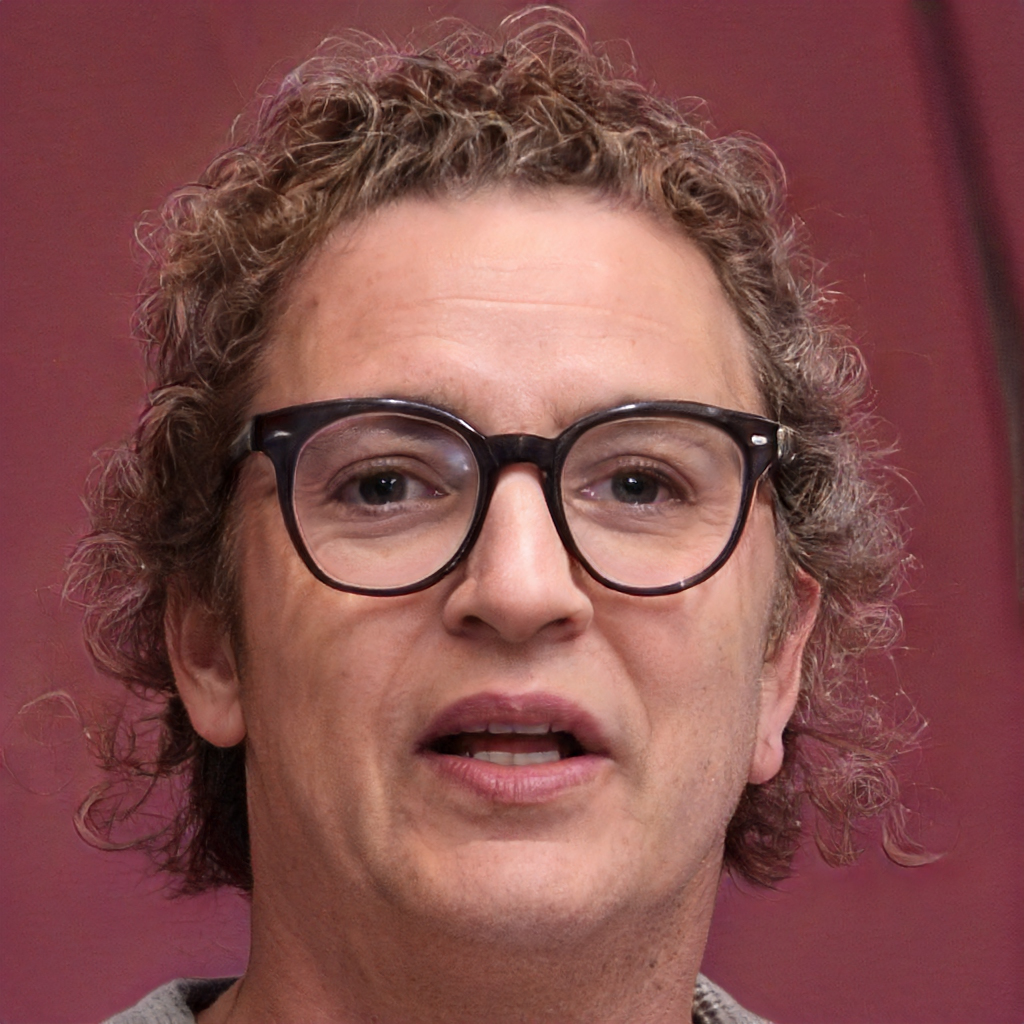
Gender: Female